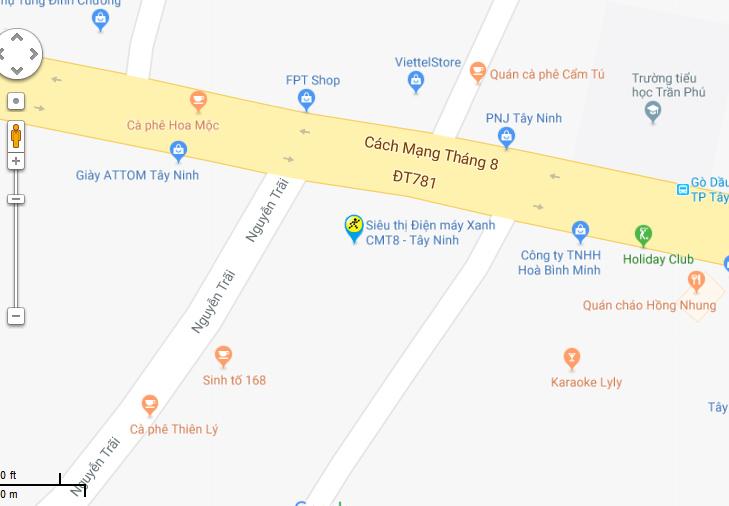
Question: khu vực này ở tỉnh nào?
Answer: ở tỉnh tây ninh